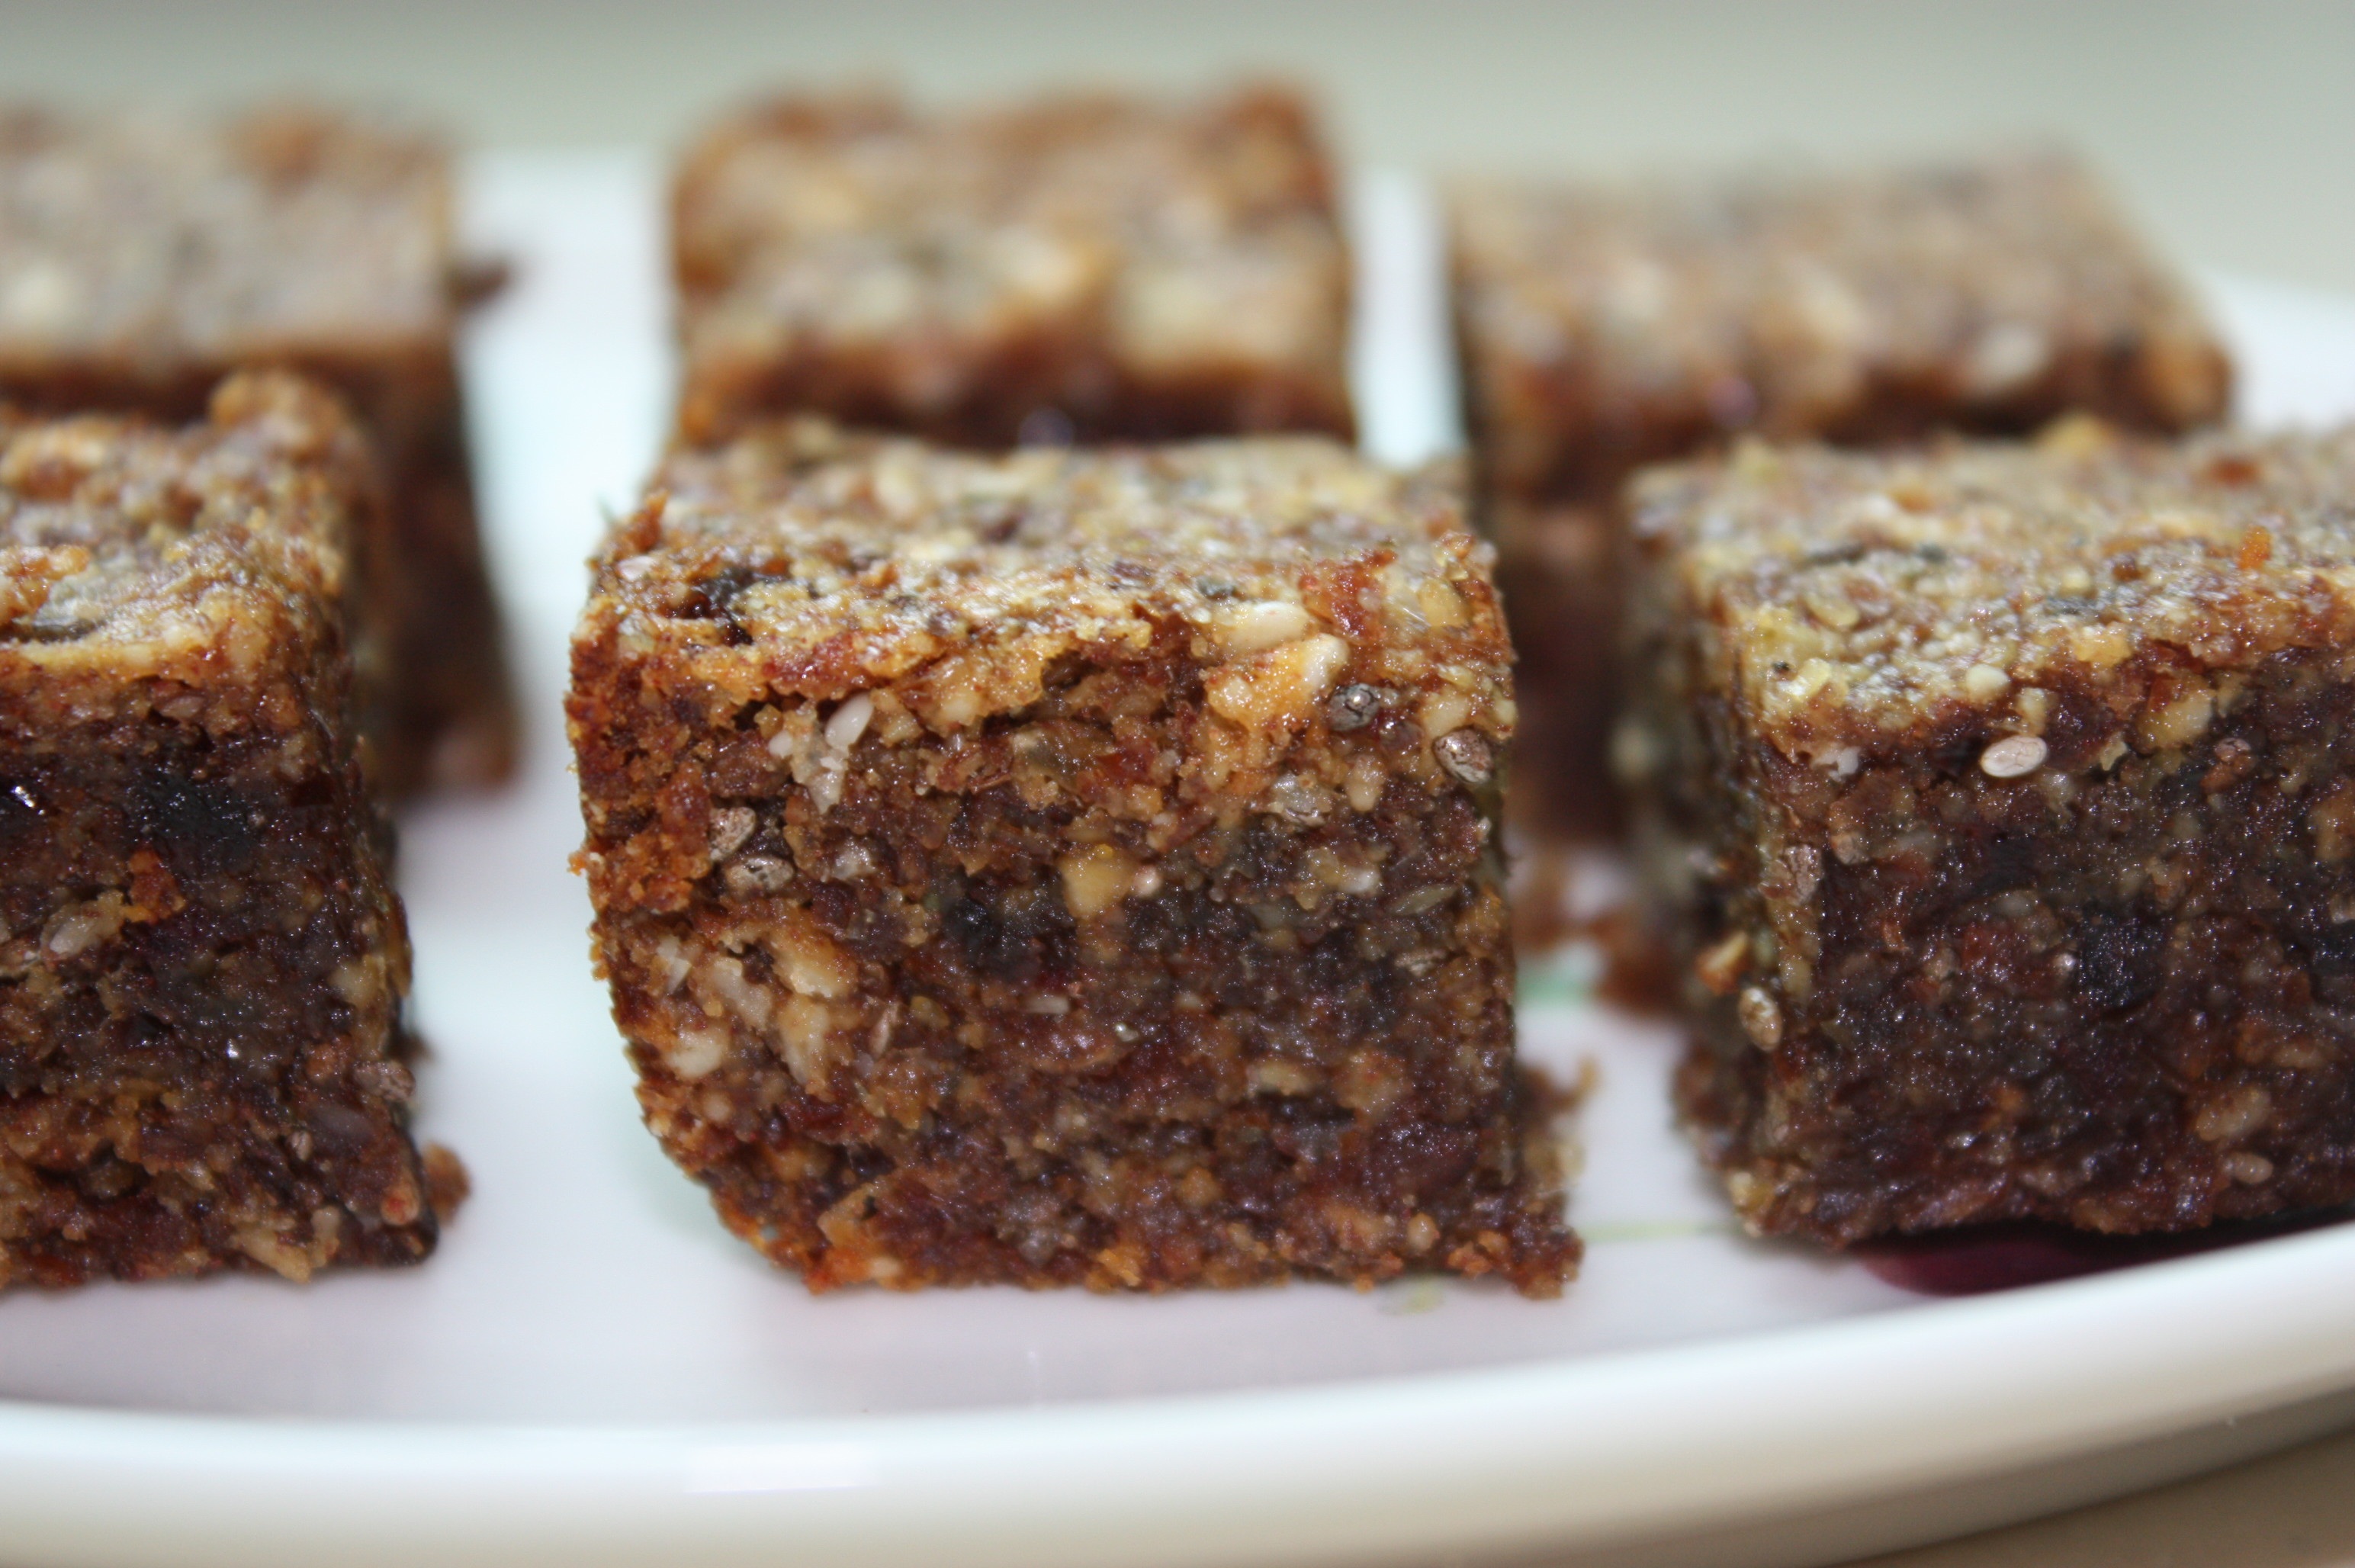
dish, meal, food, produce, breakfast, baking, healthy, snack, dessert, coconut, flavor, eating healthy, carrot cake, healthy snacks, snack food, chocolate brownie, banana bread, seed bar